Carter Harrison IV

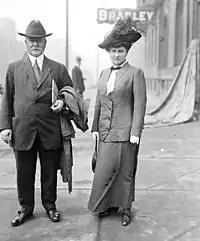
Carter and Edith Ogden on a sidewalk (likely near North Rush Street and East Grand Avenue, 1913)

He was a member of many organizations including the Freemasons, Society of the Cincinnati, Sons of the Revolution, Sons of the American Revolution, Society of Colonial Wars, Veterans of Foreign Wars, American Legion, and the Military Order of the World Wars.